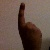
The image shows a hand gesture representing the number 1 in Indian Sign Language.